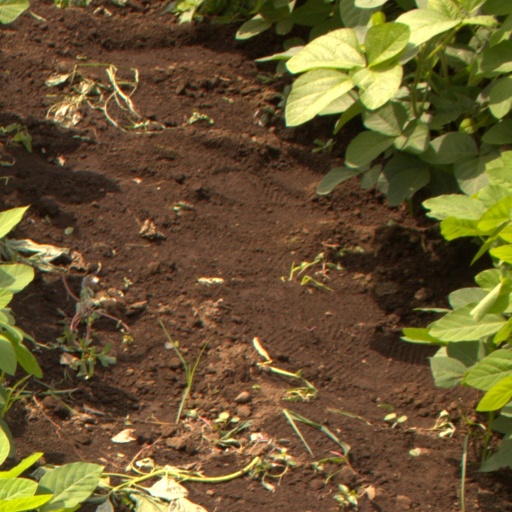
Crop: soybean